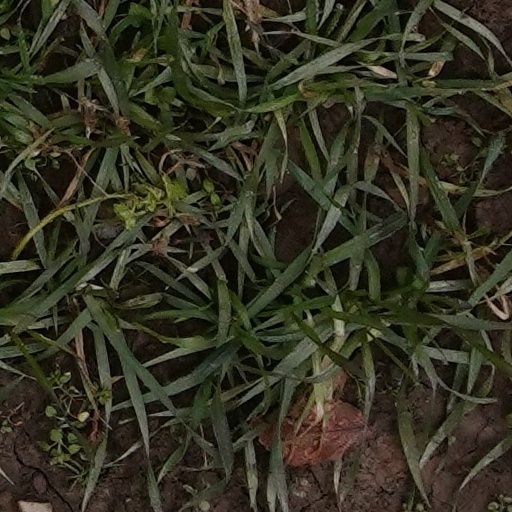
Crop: wheat